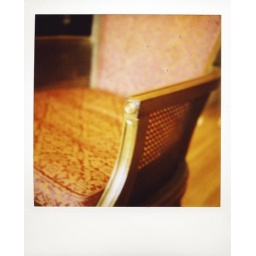
A chair once owned by my grandmother (complete with plastic covering).